The Teaching Company

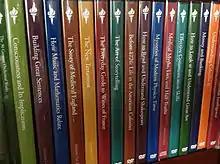
Some of the course materials produced by The Teaching Company, July 2013

The Teaching Company, doing business as The Great Courses, formerly Wondrium, is a media production company which produces educational, video, and audio content in the form of courses, documentaries, and series under two content brands: The Great Courses Plus and The Great Courses. The company distributes their content globally through a mix of direct-to-consumer models, such as their streaming service Wondrium.com and TheGreatCourses.com, as well as distribution through third party platforms like the Apple TV app, Audible, Amazon Prime, and Roku.